Sainghin-en-Mélantois

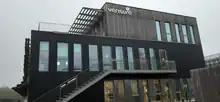
Verisure building at Sainghin in 2020.

Part of the Lesquin Regional Transport Center is located in the municipality, as is the Haute-Borne business park. The company Verisure opened a building there in 2014, employing about 300 people. A camping camp, the Grand Sart, operates in the commune.